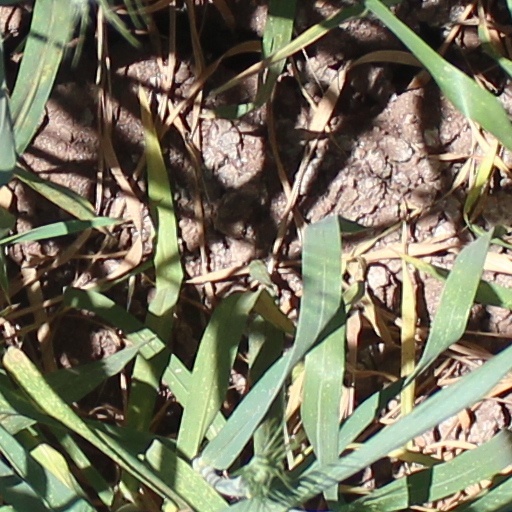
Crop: wheat